Stephen Curry (comedian)

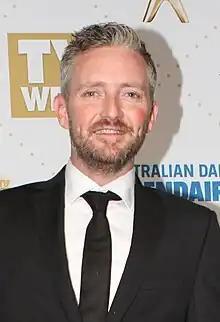
Curry in 2016

Stephen Curry (born 26 May 1976) is an Australian comedian and actor who has appeared in many television drama and comedy series, and feature films. He first became known as Dale Kerrigan in the 1997 hit comedy "The Castle".